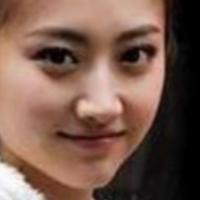
Age group: age 11-20